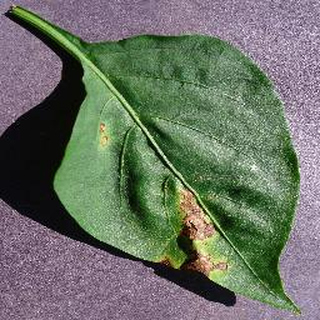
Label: bell_pepper_bacterial_spot